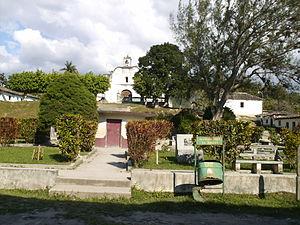
Belén est une municipalité du Honduras, située dans le département de Lempira. La municipalité est fondée en 1871. Elle comprend 5 villages et 51 hameaux.